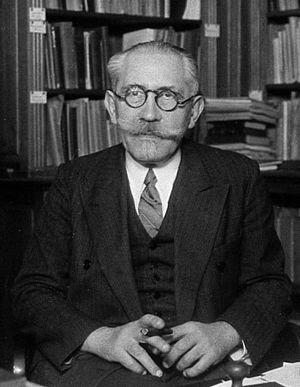
La Physique depuis vingt ans est un recueil de textes scientifiques et épistémologiques de 453 pages de Paul Langevin, édité en 1923 par les éditions Gaston Doin dans la collection « Bibliothèque d'histoire et de philosophie des sciences » dirigée par Abel Rey. Il se compose de textes techniques mais simples d'accès, sur le comportement des électrons, l'électromagnétisme et la relativité restreinte, de textes philosophiques en langage clair sur l'espace, le temps ou la causalité, et de textes éducatifs sur l'enseignement de la science. Il fait partie d'une encyclopédie scientifique dirigée par Édouard Toulouse et dont le secrétaire était Henri Piéron. Il n'a pas été réédité au format papier récemment mais l'ensemble des textes est disponible sur Wikisource ainsi que sur Google Books, et on peut trouver le recueil dans les livres d'occasion ou dans un format numérique.
La Pensée et l'Action est un recueil de 357 pages de textes scientifiques, épistémologiques et politiques de Paul Langevin, édité par Paul Labérenne en 1950, après la mort de l'auteur. Les textes sont recueillis et présentés par Paul Labérenne et sont précédés de deux préfaces en forme d'hommages, l'une de Frédéric Joliot, physicien nucléaire et élève de Paul Langevin, et l'autre de Georges Cogniot, député puis sénateur communiste français. L'ouvrage combine une présentation biographique de la vie de l'auteur avec la présentation de ses textes savants, ainsi que des hommages qu'il a rendus entre autres à son ami Romain Rolland ou à son gendre Jacques Solomon. Le titre de l'ouvrage reprend celui d'une des dernières conférences de Paul Langevin prononcée le 10 mai 1946 à l'Union Française Universitaire.
Les Cahiers rationalistes sont une revue bimestrielle de l’Union rationaliste, organisation fondée en 1930 par le physicien français Paul Langevin.
La liste des personnes transférées au Panthéon, à Paris, présente les 78 personnalités panthéonisées à ce jour.
Voici une liste des œuvres et publications du physicien français Paul Langevin, complétée par une liste des ouvrages et études sur Paul Langevin et des références ayant servi à établir ces listes.
Œuvres scientifiques de Paul Langevin est le nom du recueil de 690 pages publié en 1950 par les Éditions du CNRS et regroupant un certain nombre des travaux scientifiques du physicien Paul Langevin. Il fait partie d'une collection dans laquelle on peut trouver aussi entre autres les œuvres de Jean Perrin et celles d'Émile Borel. Le recueil étant assez dense, on peut y retrouver un grand nombre des publications de l'auteur mais ce livre n'étant pas exhaustif, on trouvera à la fin de l'ouvrage une liste des œuvres de l'auteur qui ne s'y trouvent pas. Le recueil est relié et peut encore se trouver à l'état neuf actuellement mais peut être trouvé plus facilement en livre d'occasion. Il n'a pas été réédité récemment. Ci-dessous se trouvent une description de la table des matières du livre ainsi que le parcours de l'auteur et l'avertissement qui fait office d'introduction.